Portsmouth F.C. (basketball)

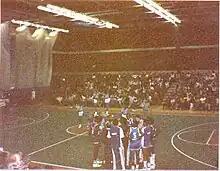
Portsmouth's cheerleaders entertain the crowd while their team take a time-out against Crystal Palace, 26 March 1986

Their first appearance under the Portsmouth FC banner was an away game on 19 January at Solent, who had gone to Telford earlier in the season and beaten them 123–87 in a match played in a former aircraft hangar.